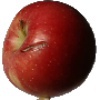
Label: braeburn_apple